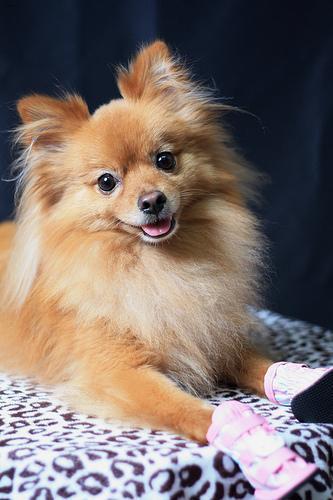
pomeranian